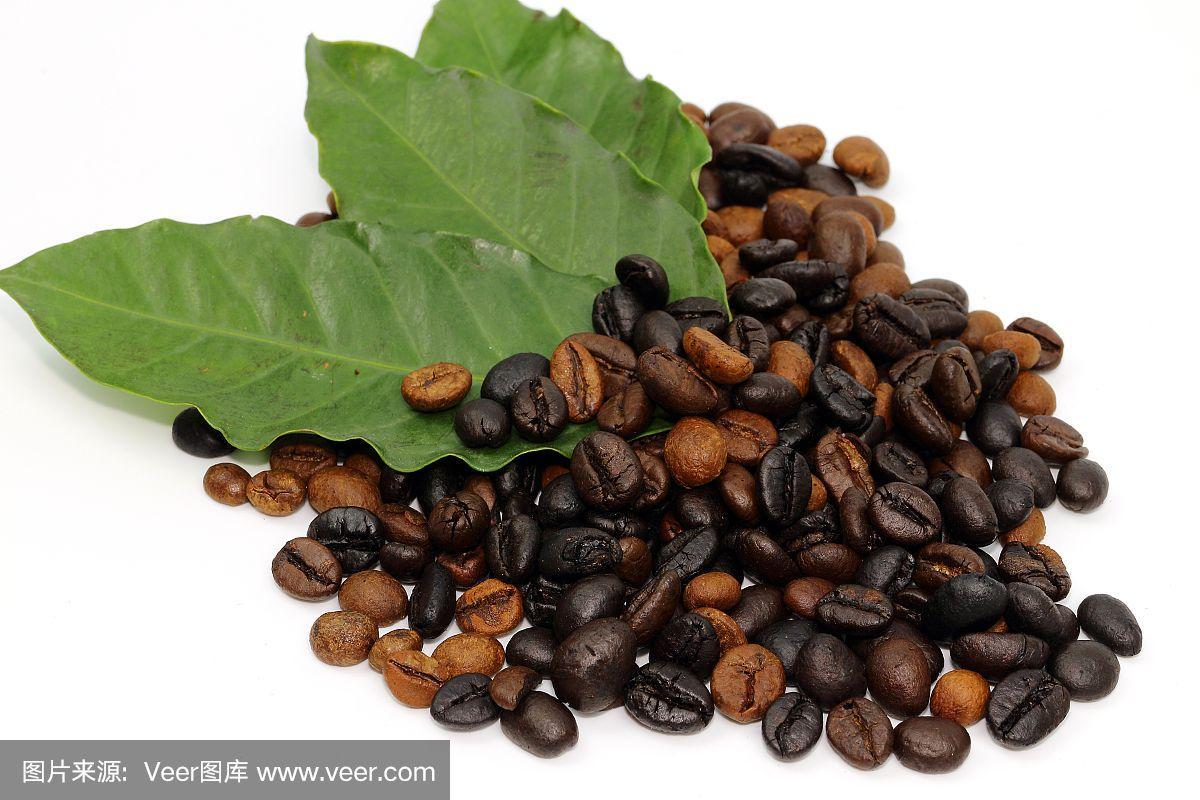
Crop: unknown
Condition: coffee